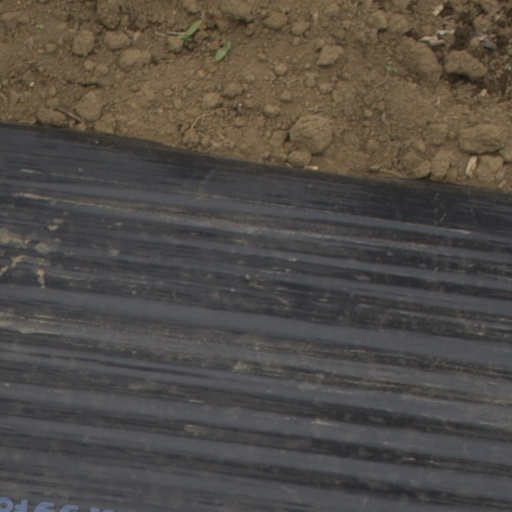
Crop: Jerusalem artichoke